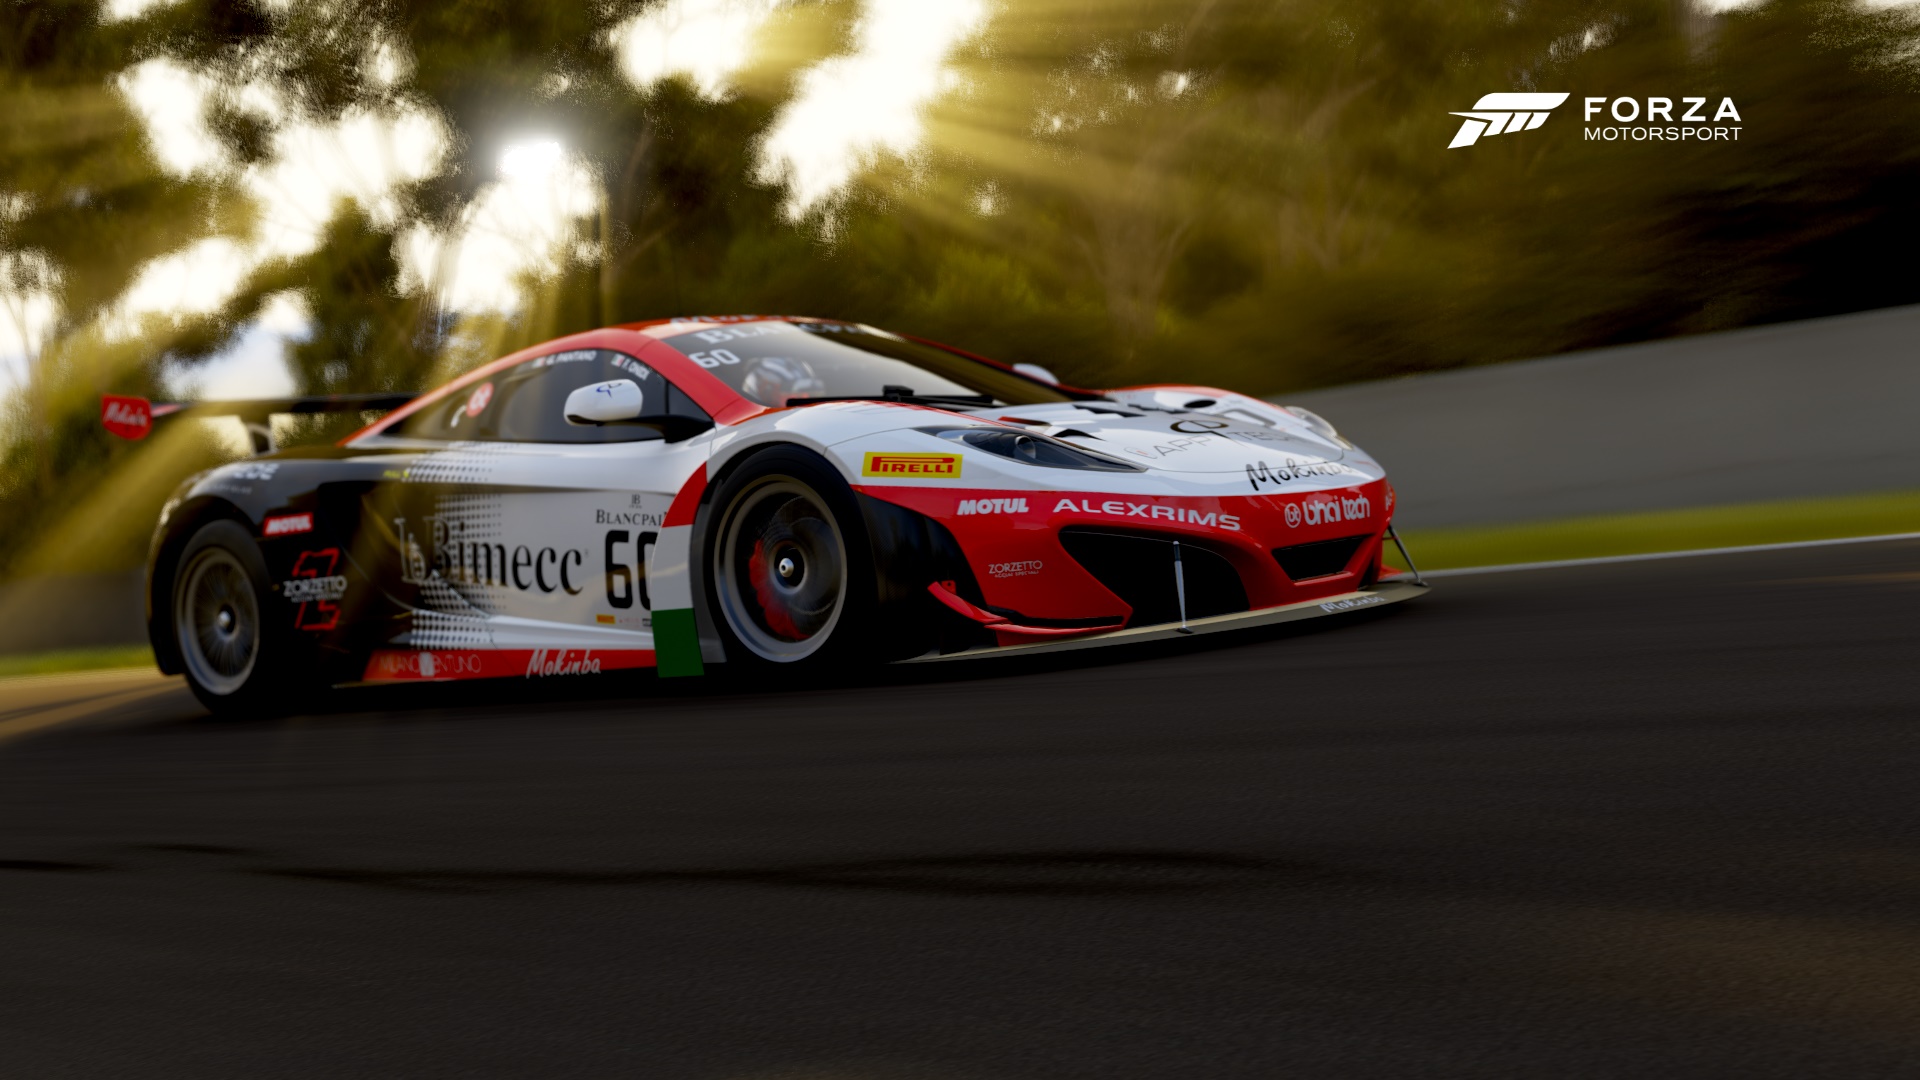
car, vehicle, sports car, supercar, land vehicle, automobile make, automotive design, luxury vehicle, performance car